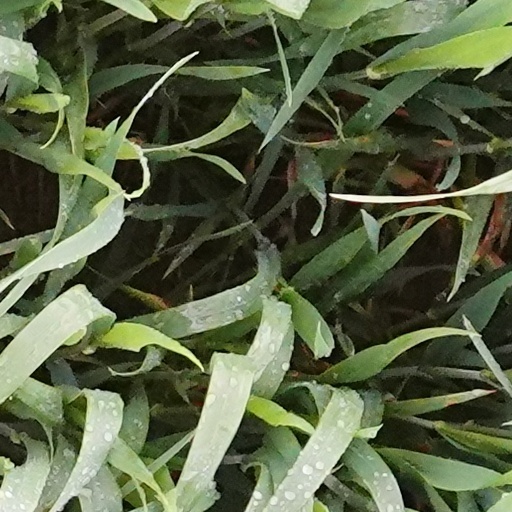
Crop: wheat